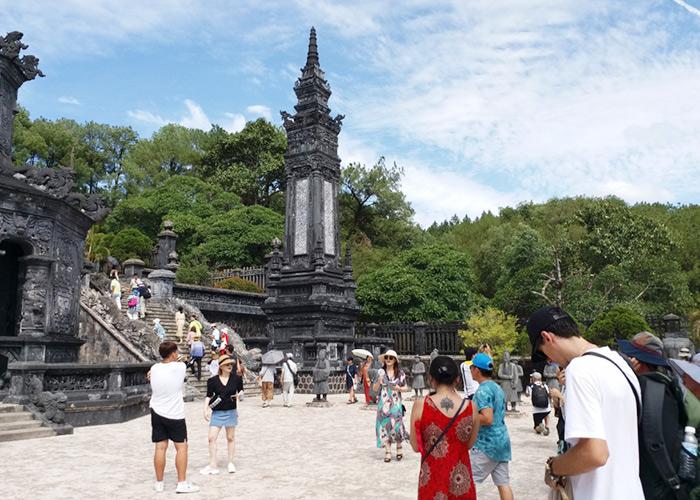
có nhiều người đang xuất hiện ở một khu di tích lịch sử